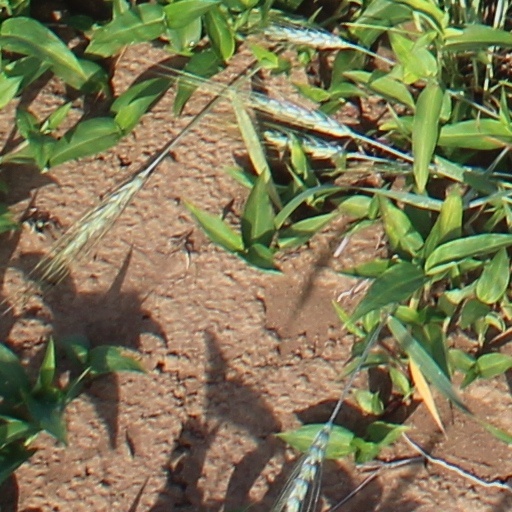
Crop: wheat